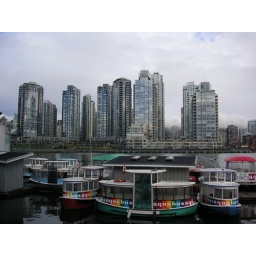
water bus in vancouver